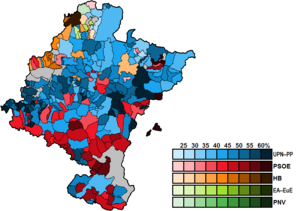
Les élections générales espagnoles de 1993 se sont tenues le dimanche 6 juin 1993 afin d'élire les 350 députés et 208 des 266 sénateurs de la Vᵉ législature des Cortes Generales. 5 députés sont élus en Navarre.